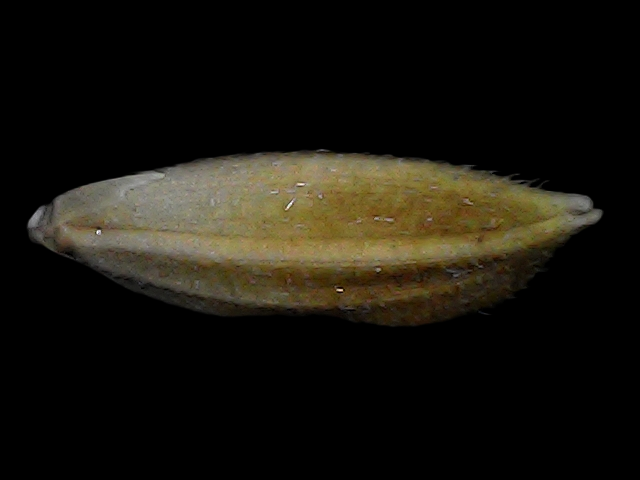
Rice variety: Bd91